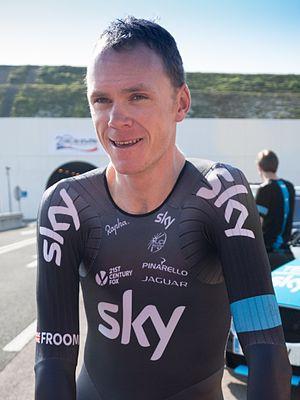
Le Tour de France 2017 est la 104ᵉ édition du Tour de France cycliste. Il part de Düsseldorf en Allemagne le 1ᵉʳ juillet 2017 et s'achève sur l'avenue des Champs-Élysées à Paris le 23 juillet pour un total de 3 540 km répartis en 21 étapes. Un total de 198 coureurs au sein de 22 équipes participent à cette course.